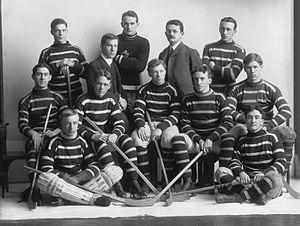
Photographie, Équipe de hockey de l'Université McGill, Montréal, QC, 1904, Wm. Notman &amp